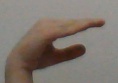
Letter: jeem